Amy Barbour-James

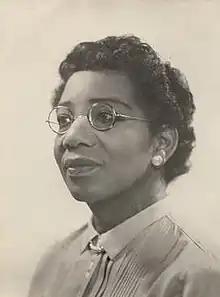
Amy Barbour-James in the mid-1930s

Amy Barbour-James (25 January 1906 – 4 May 1988) was a British-born Guyanese Black civil rights activist and civil servant.